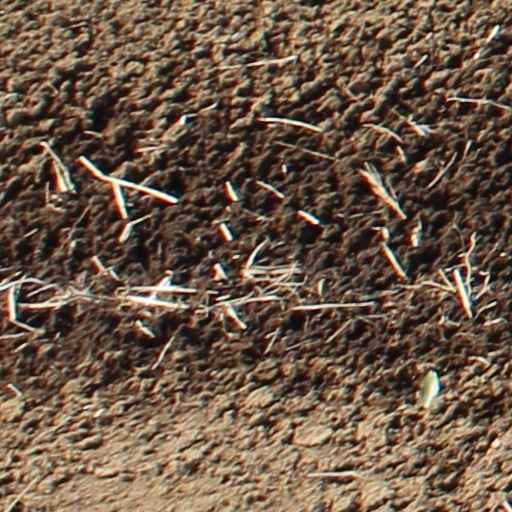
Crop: wheat